Women at the Hague

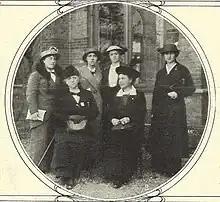
1915 Belgian delegation

There were problems in getting 1200 women together during wartime. The delegation from Britain was trimmed by the Foreign Office to 24 delegates and actually only two (or three) made it to the Hague. Italy only managed one delegate and she was keen to note that she did not represent her country. One woman also came from Canada to represent what was called at the time "the Colonies". Neither France or Russia sent delegations because of the war and the potential that attendance might appear disloyal. The Belgian delegation arrived late because they had to obtain travel documents from the German authorities of Occupied Belgium, undergo frisking at the border crossing at Essen, Belgium, and then walk two hours to Roosendaal, where they caught a train to The Hague. To reinforce the spirit of cooperation, all five of the Belgian delegates were invited by Augspurg to sit on the rostrum. Only Eugénie Hamer agreed, with the caveat that she be allowed to address the congress, which was granted.